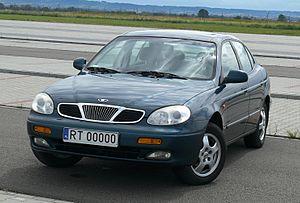
La Daewoo Leganza est une automobile de type berline de taille intermédiaire produite par le constructeur Daewoo Motors. Elle tire son nom de la combinaison de deux mots italiens : elegante et forza.